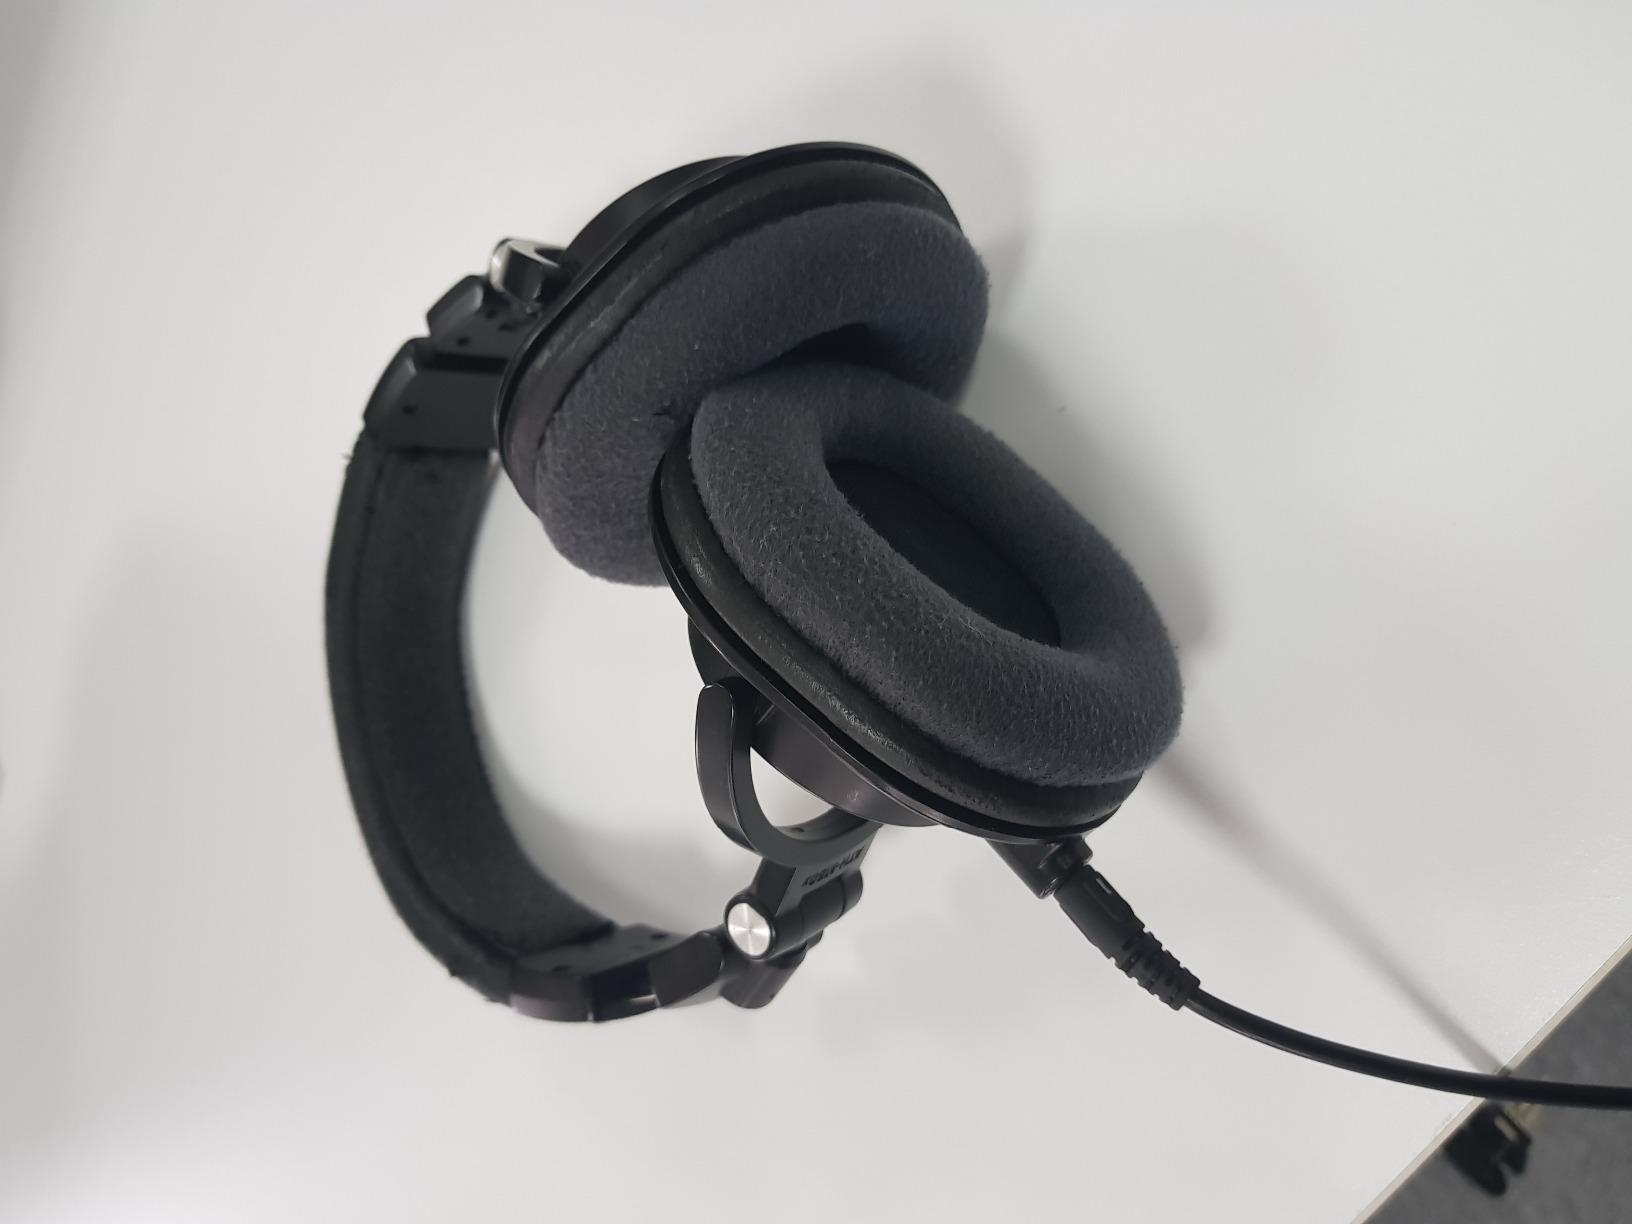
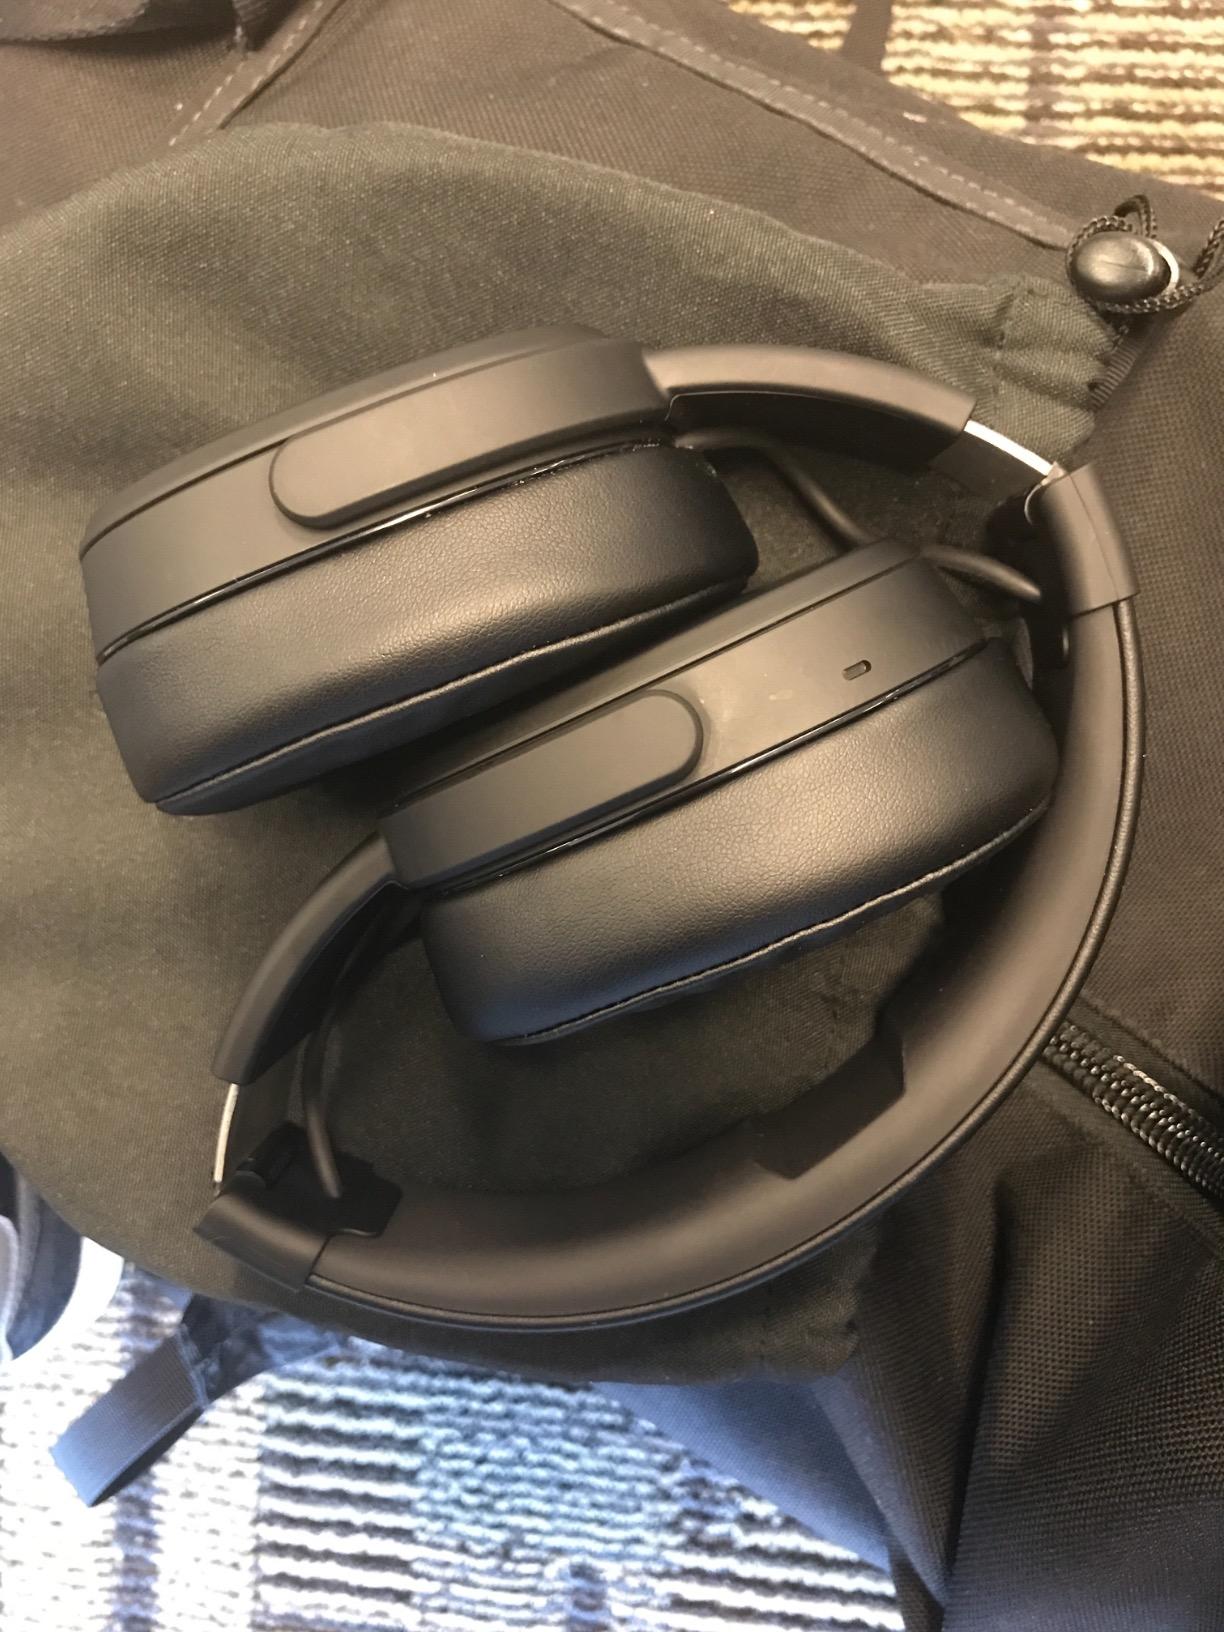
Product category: headphones
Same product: no